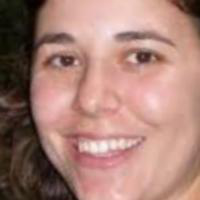
Age group: age 21-30